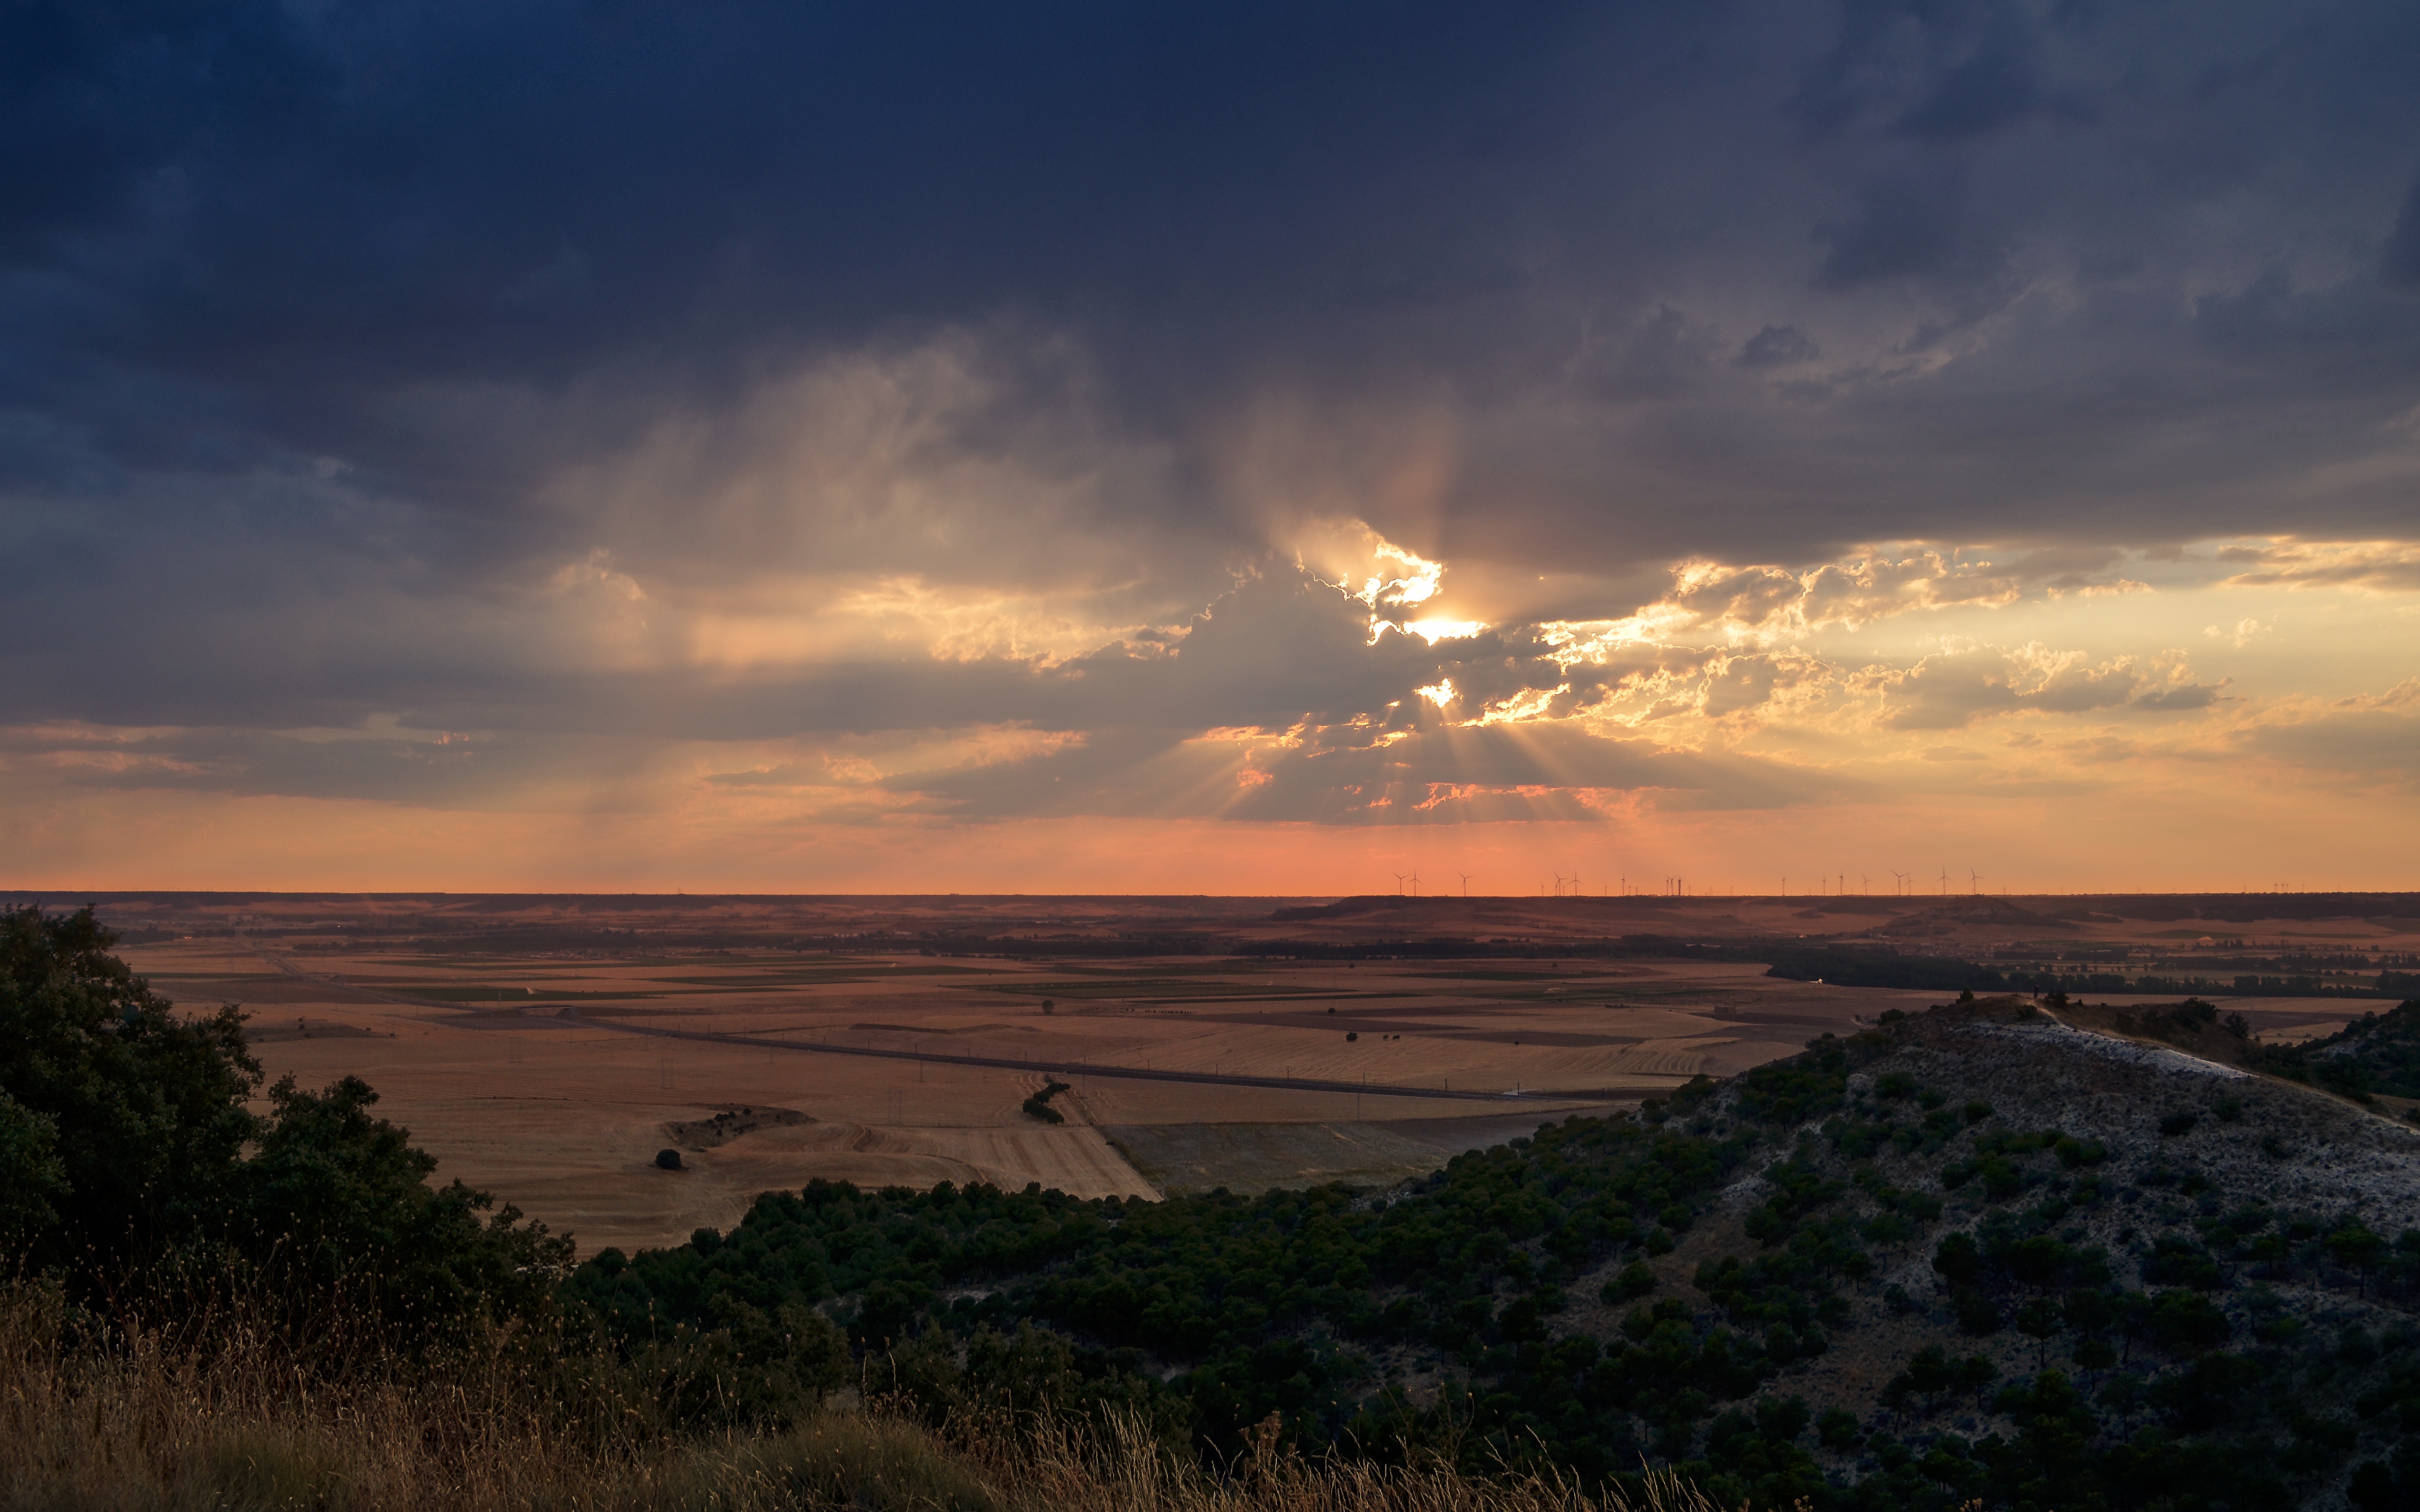
beach, landscape, sea, coast, sand, ocean, horizon, cloud, sky, sun, sunrise, sunset, sunlight, morning, hill, shore, dawn, dusk, evening, plain, afterglow, natural environment